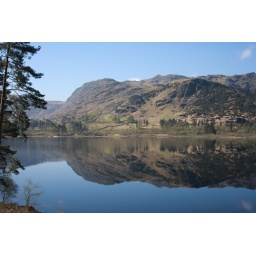
I took this photo in the lake district england the water was so still it was unbelievable